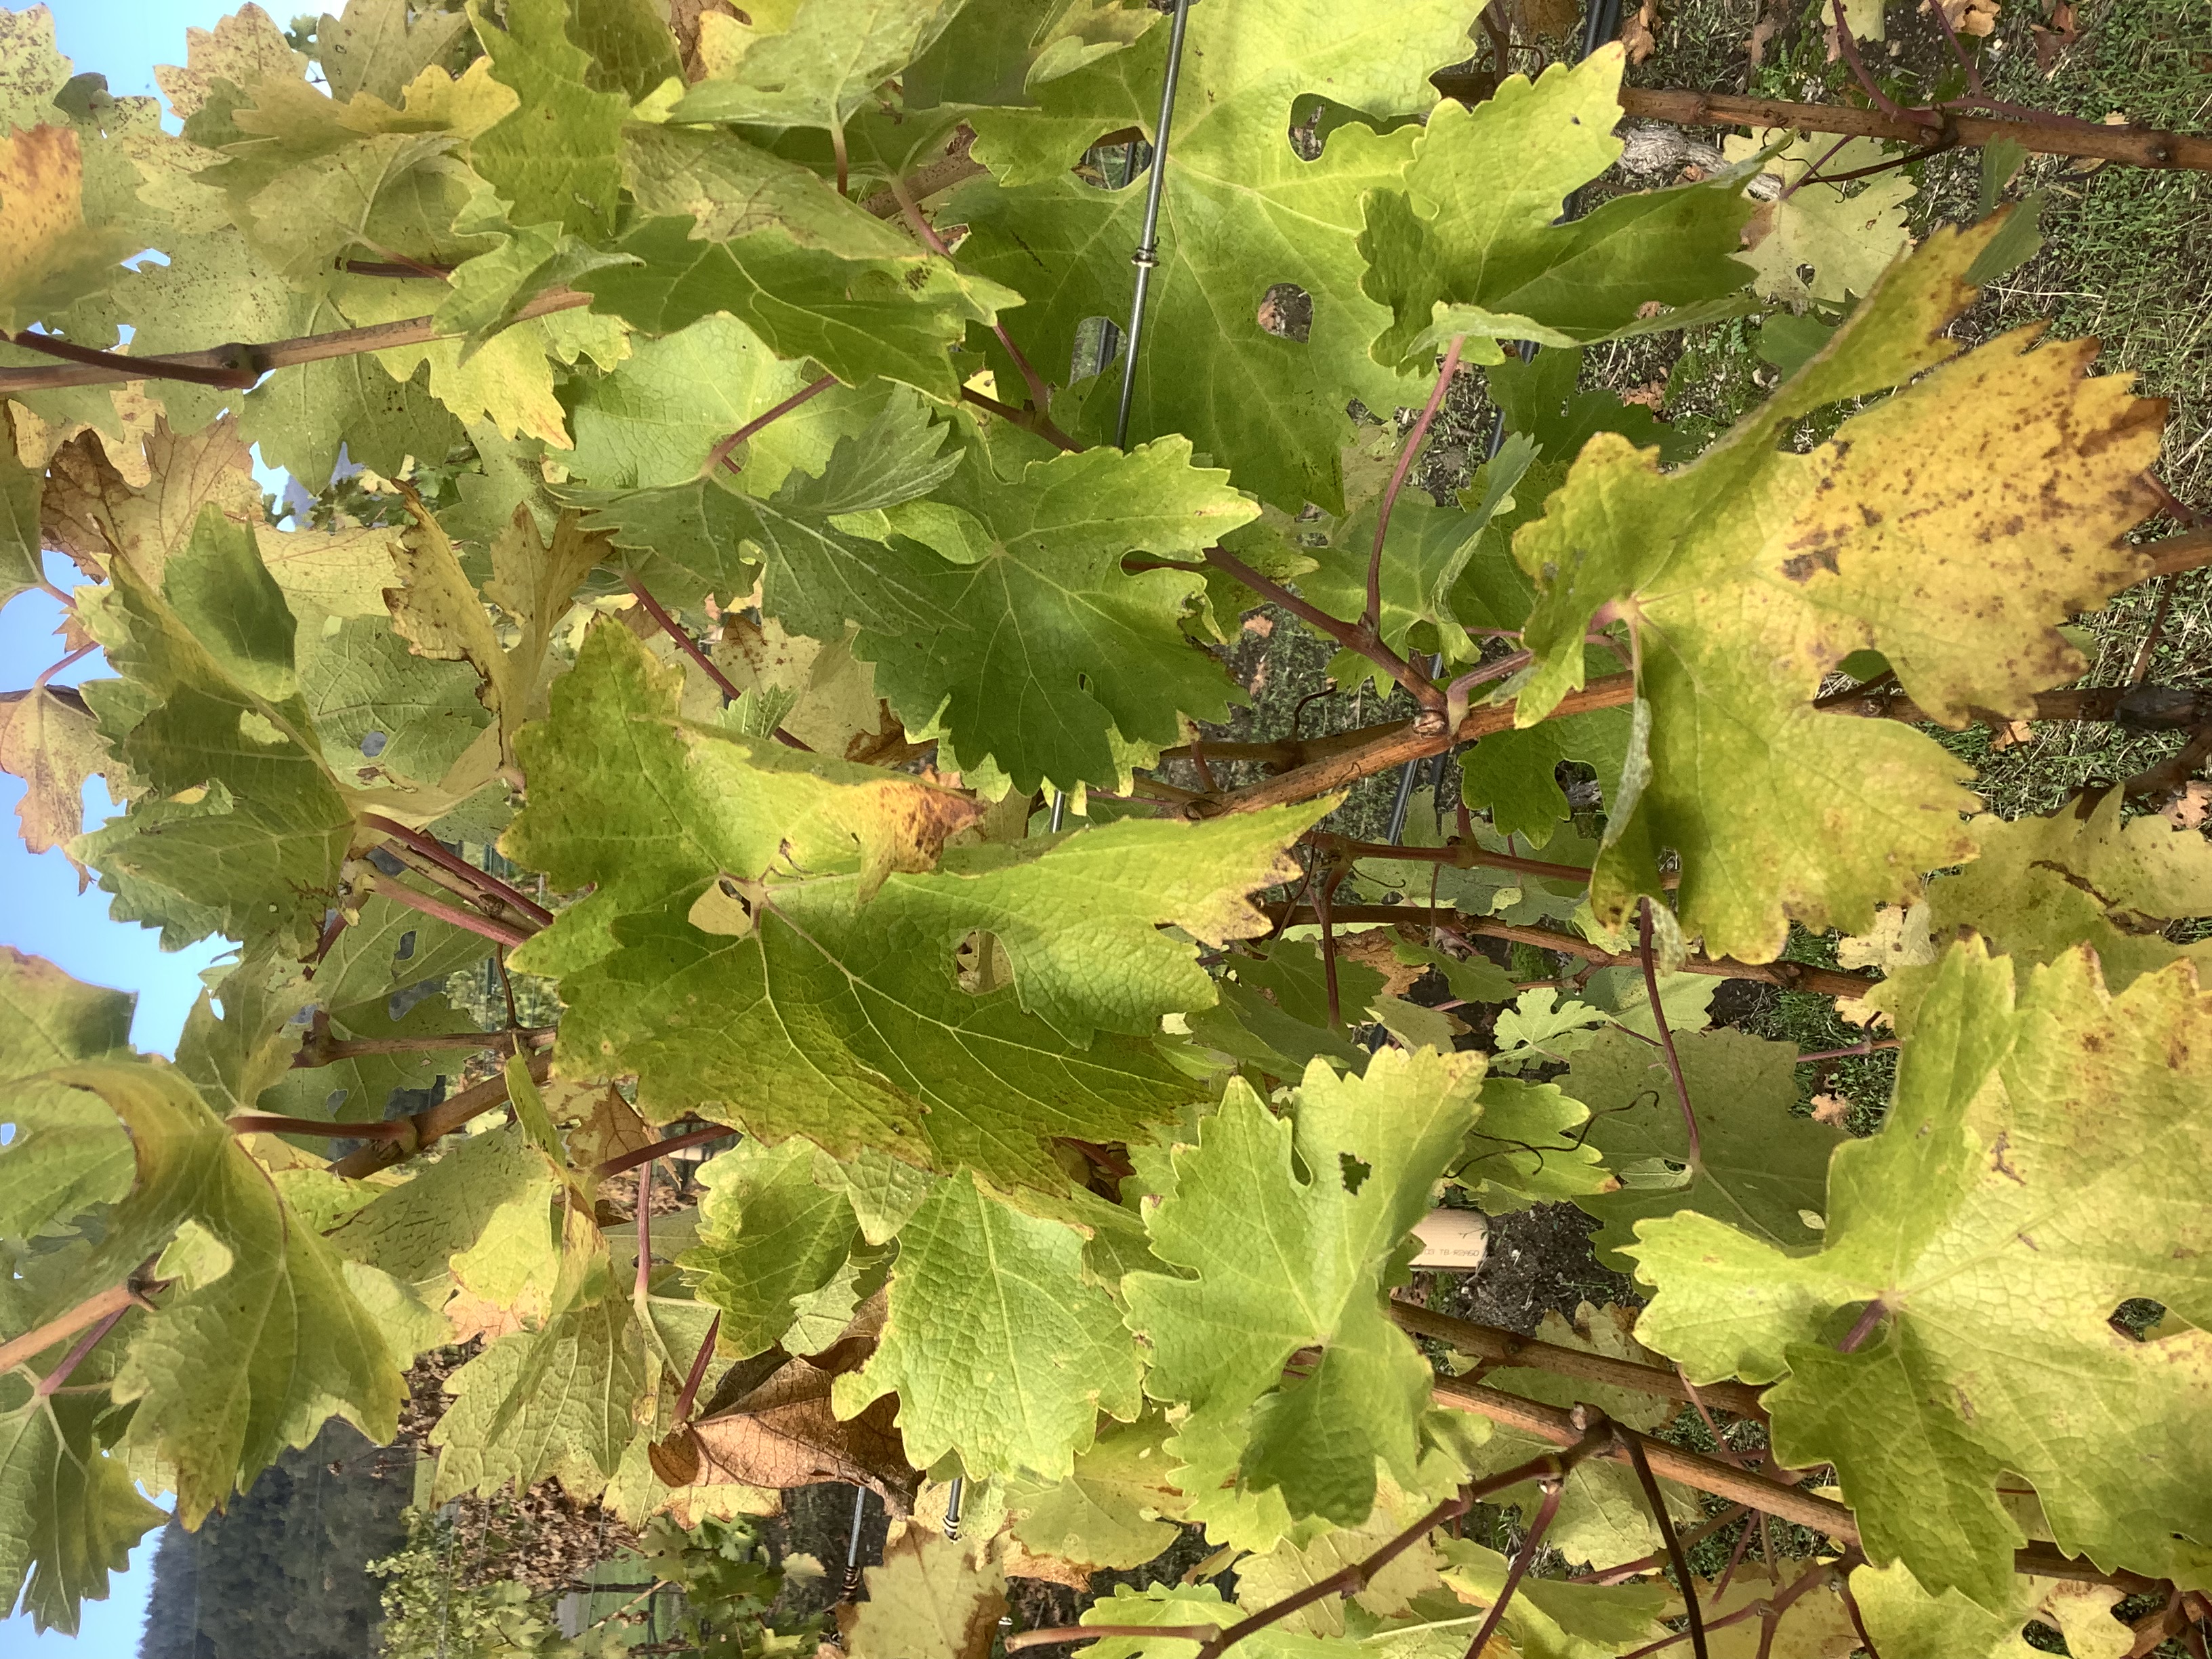
Label: No Virus